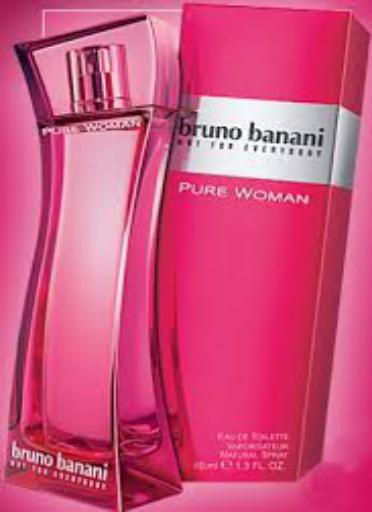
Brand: Bruno Banani
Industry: Necessities